Joaquín Llorens y Fernández de Córdoba

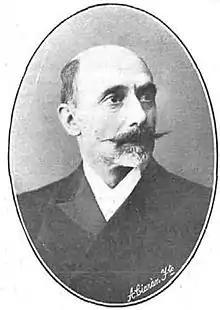

Joaquín Llorens y Fernández de Córdoba (1854 – 1930) was a Spanish Carlist soldier and politician. He is known as the longest serving Carlist deputy (1893 to 1919), the longest continuously serving Carlist deputy (1901 to 1919), and the most-elected Carlist deputy (11 times). He is also recognized for turning Requeté from a vague youth organization into a military force.